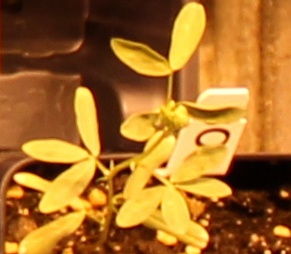
Label: Lentil